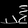
Label: Sandal